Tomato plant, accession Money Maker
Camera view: vertical (180 deg); turntable rotation: 300 degrees
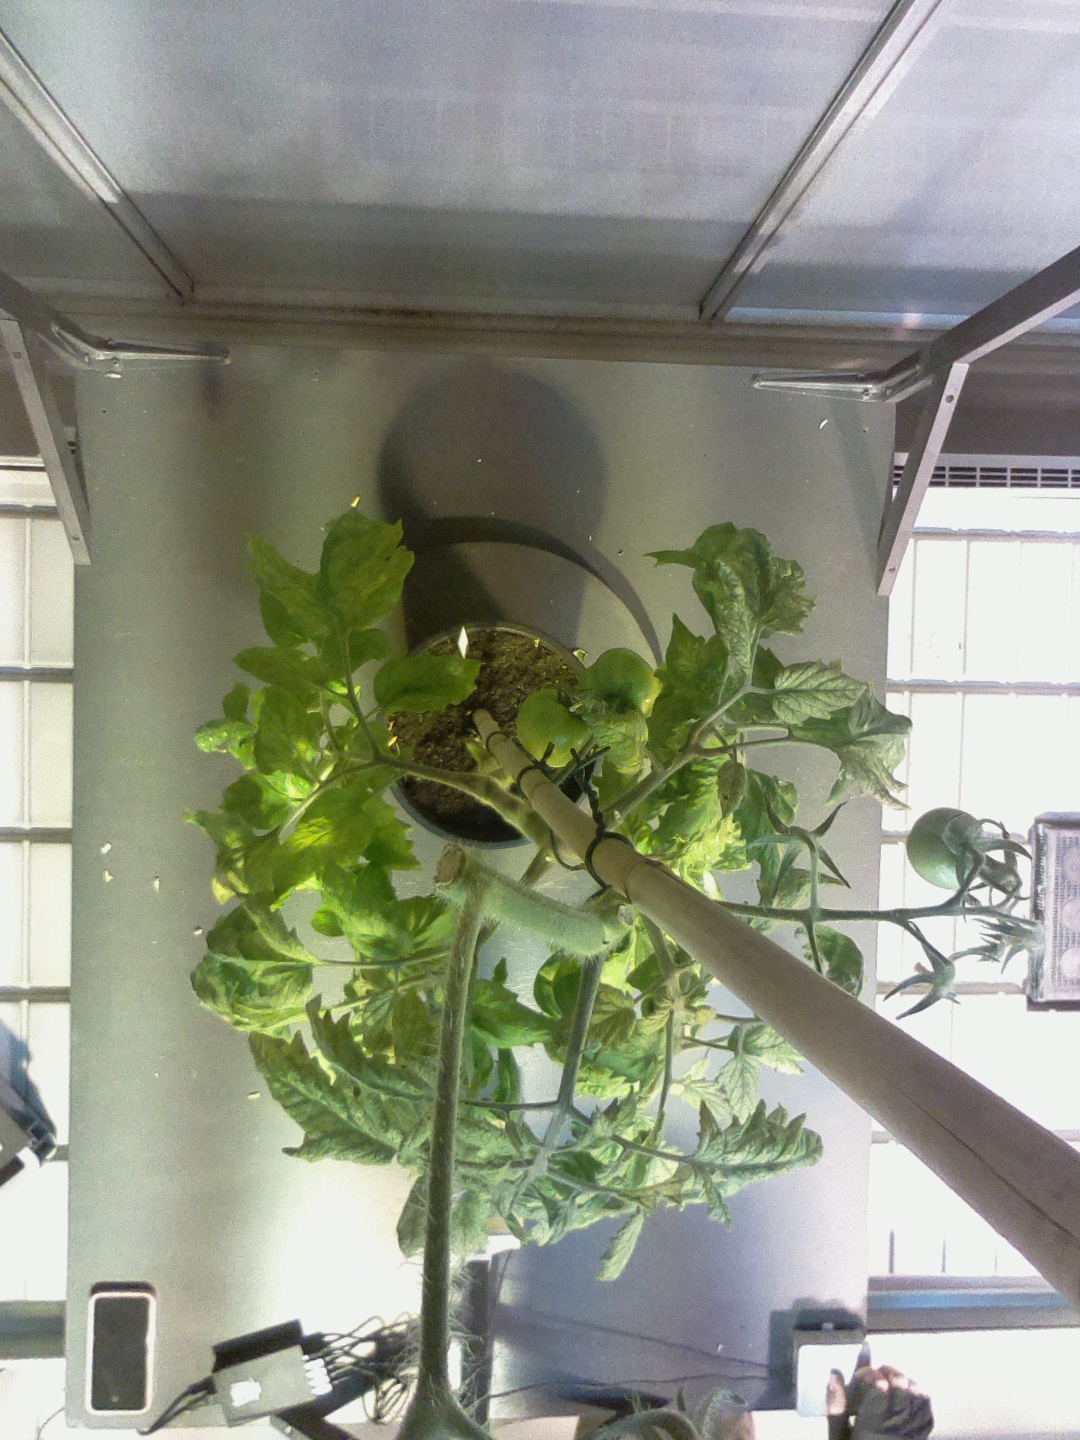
BBCH growth stage 76: 60%-70% of final fruit size